Renewable energy in the European Union

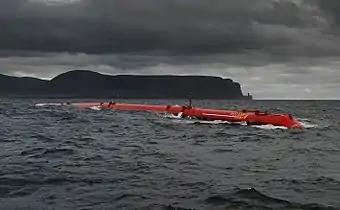
Pelamis wave energy converter

CSV power can generate either heat or electricity according to the type used. One advantage of concentrated solar power (CSP) is the ability to include thermal energy storage to provide power up to 24 hours a day.